Eye protection

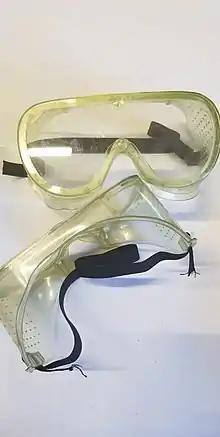
Cover style safety Goggles

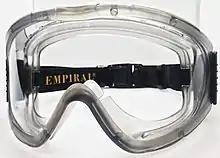
Empiral Vision Grey Goggle

Goggles are forms of protective eyewear that enclose the eye area in order to prevent particulates, infectious fluids, or chemicals from striking the eyes. Goggles come in two styles, eyecup goggles, and cover goggles.